Donabate

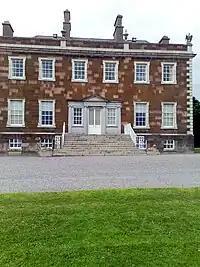
Newbridge House, Donabate

Donabate has a fine historical "Big House and Estate" at Newbridge Estate. Newbridge House is a Georgian mansion built for Charles Cobbe, Archbishop of Dublin in 1736. It sits on of eighteenth-century landscaped parklands with perimeter woodland belts and fine vistas across lawns and wildflower meadows. The grounds also include a late medieval castellated tower house named Lanestown Castle. The estate was bought by Fingal County Council in a unique arrangement with the Cobbe family in 1985 and is now a public park, playground and model farm, while the family continue to maintain an apartment within the main building on a part-time basis. The park is a popular recreational area all year round, and also contains playing pitches used by local sports clubs.